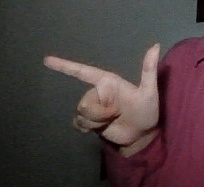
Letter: yaa